Diamond Jubilee of Elizabeth II

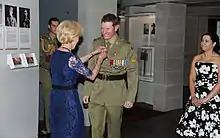
Governor-General Quentin Bryce presenting the Queen's Diamond Jubilee medal to Corporal Daniel Keighran VC, 2012

Quentin Bryce, the Governor-General of Australia, announced that the Diamond Jubilee would be celebrated "with a host of national and community events throughout the Commonwealth." In a similar vein, it was said in late 2011 that the government of Queensland was planning to declare a holiday in June 2012 to mark the jubilee.